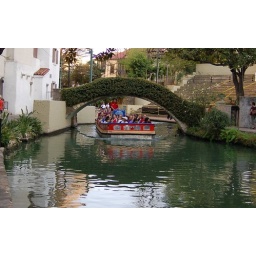
The boat passing beneath a stone bridge in the River Walk (San Antonio) as the driver gives a tour speech.